Kabayama Aisuke

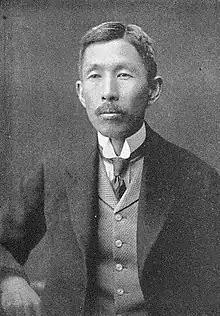
Kabayama in 1913

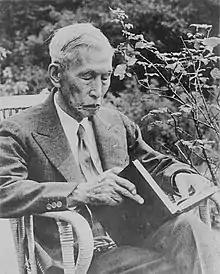
Kabayama in later life

Kabayama was the son of Yosaburo Hashiguchi, a samurai of the Kagoshima clan. He was adopted by Sukenori Kabayama, a navy admiral. After learning at "Dōjinsha" and "Kanda Kyoritsu Gakko", he travelled to the U.S. in 1880. After graduating from Amherst College in 1889, he went to Germany and enrolled at Bonn University. He returned to Japan in 1891.